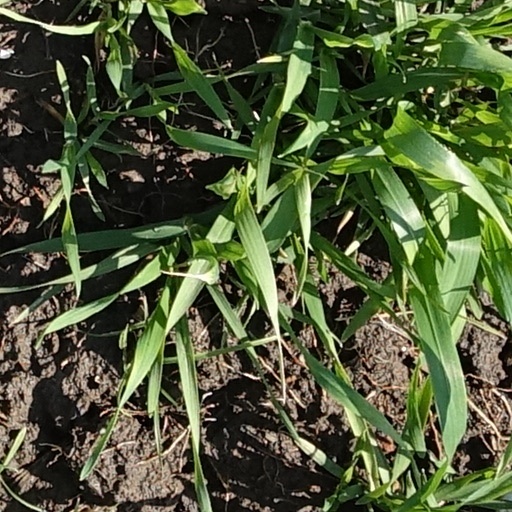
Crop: wheat